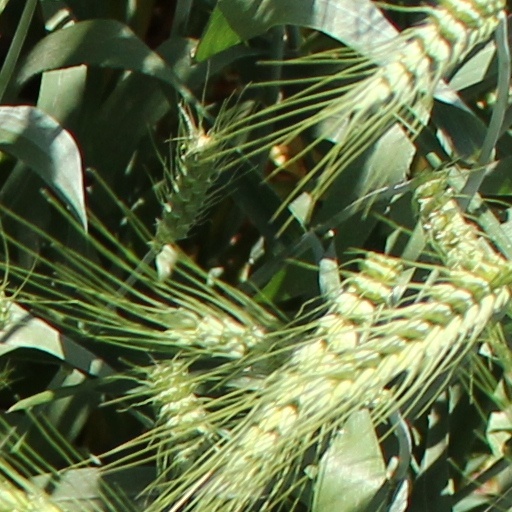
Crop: wheat